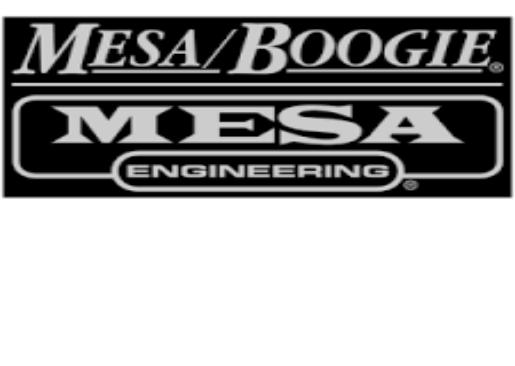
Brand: mesa boogie
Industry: Clothes